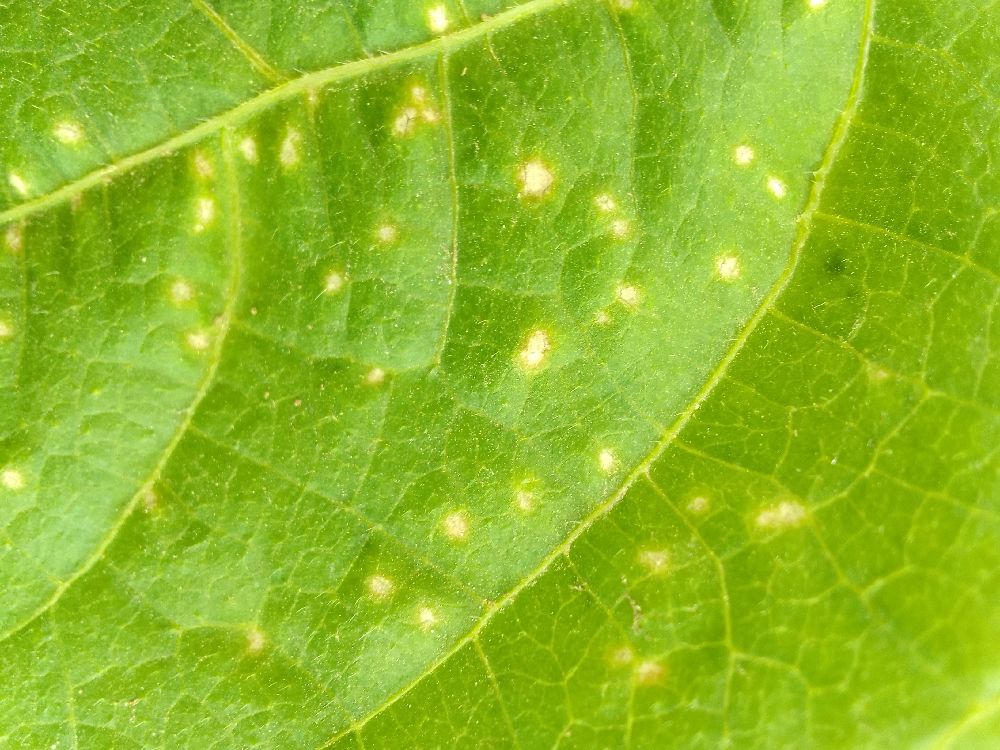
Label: rust